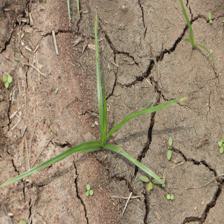
Label: Grass